CapeFlyer

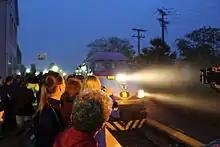
The inaugural run of the CapeFLYER arrives in Hyannis on May 24, 2013

From 1986 to 1996 Amtrak operated a train known also known as the "Cape Codder" from Washington, DC/New York City to Hyannis. The service was routed from Attleboro to Taunton via a section of track that was once part of the Taunton Branch Railroad. Traveling between Boston and Cape Cod required transferring to Providence/Stoughton Line or "Regional" service at Providence. The "Cape Codder" was discontinued after 1996, despite moderate success, due to the end of the state subsidy.